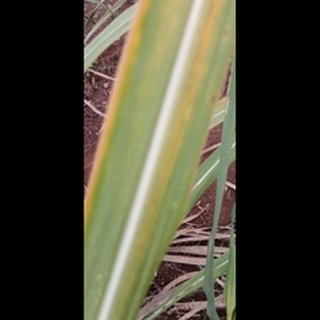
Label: sugarcane_yellow_leaf_disease